Anastasiia Arkhypova

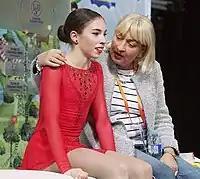
Arkhypova and her coach Maryna Amirkhanova at the 2018 JGP Lithuania

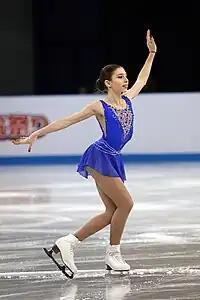
Arkhypova at the 2018 World Junior Championships

"CS: Challenger Series; JGP: Junior Grand Prix"